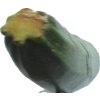
Label: green_zucchini